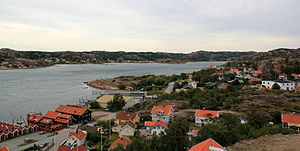
Bottnefjorden
Bottnefjorden
Bottnefjorden er en fjord eller havbugt på grænsen mellem Sotenäs og Tanums kommuner. Syd for udmundingen til havet ligger landsbyen Bovallstrand og ved fjordens nordlige kyst Gerlesborg.